Charter of the United Nations

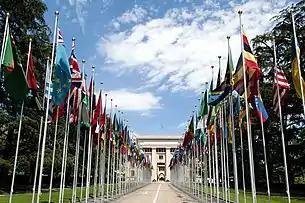
The United Nations Office at Geneva (Switzerland) is its second biggest centre after the UN headquarters in New York City.

The Charter of the United Nations is the foundational treaty of the United Nations (UN). It establishes the purposes, governing structure, and overall framework of the UN system, including its six principal organs: the Secretariat, the General Assembly, the Security Council, the Economic and Social Council (ECOSOC), the International Court of Justice, and the Trusteeship Council.